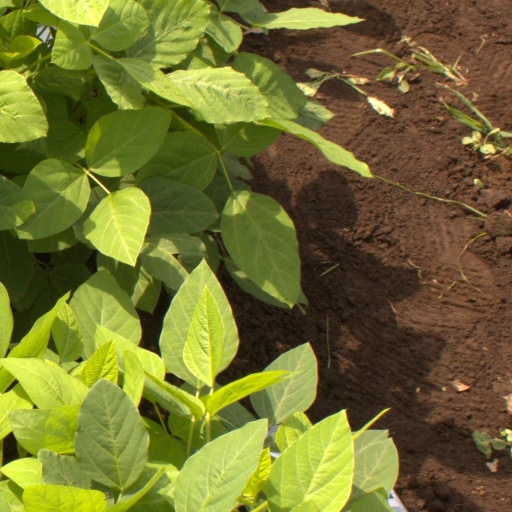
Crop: soybean